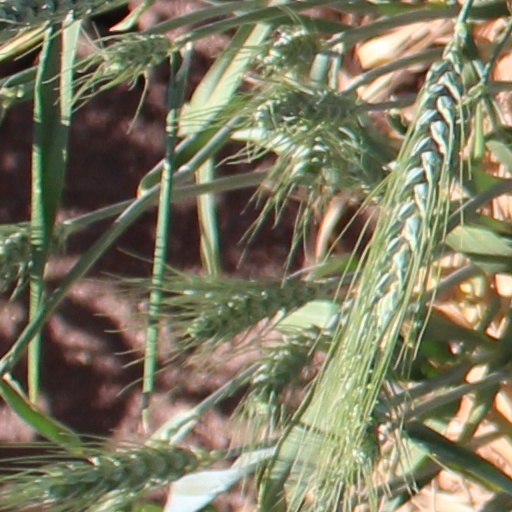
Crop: wheat